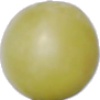
Label: Grape White 2